Procedural impropriety in Singapore administrative law

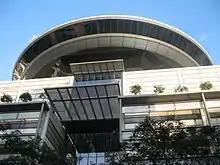
The Supreme Court of Singapore, which is made up of the Court of Appeal and the High Court. One of the broad categories of judicial review recognized by these courts is procedural impropriety.

Procedural impropriety in Singapore administrative law is one of the three broad categories of judicial review, the other two being illegality and irrationality. A public authority commits procedural impropriety if it fails to properly observe either statutory procedural requirements, or common law rules of natural justice and fairness.